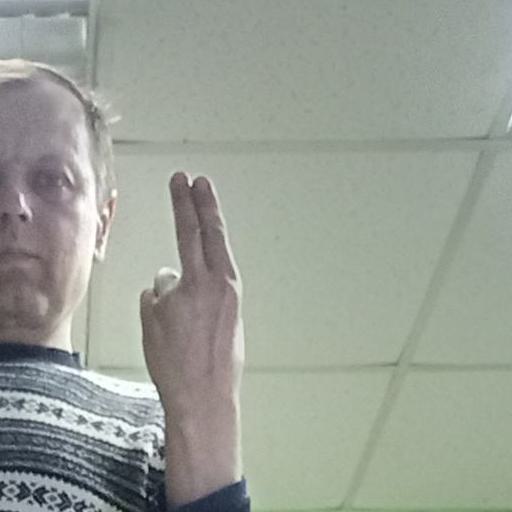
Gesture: two_up_inverted